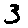
Label: 3